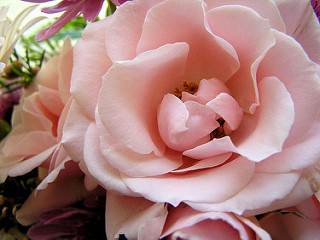
Flower: rose